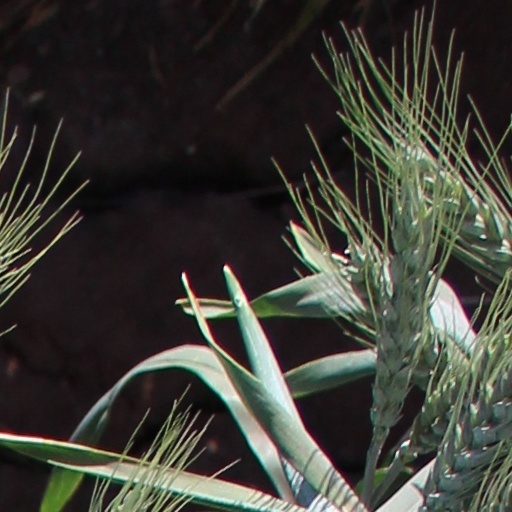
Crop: wheat